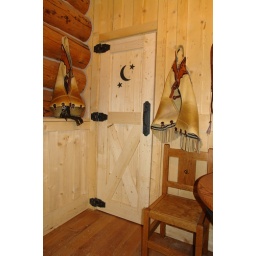
Bathroom door in the horse barn.